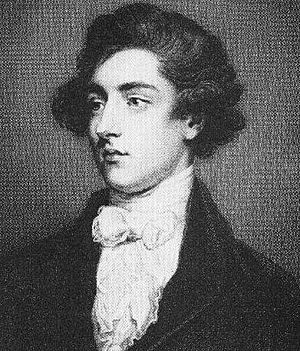
William Thomas Beckford
William Thomas Beckford.
William Thomas Beckford var en engelsk forfatter.